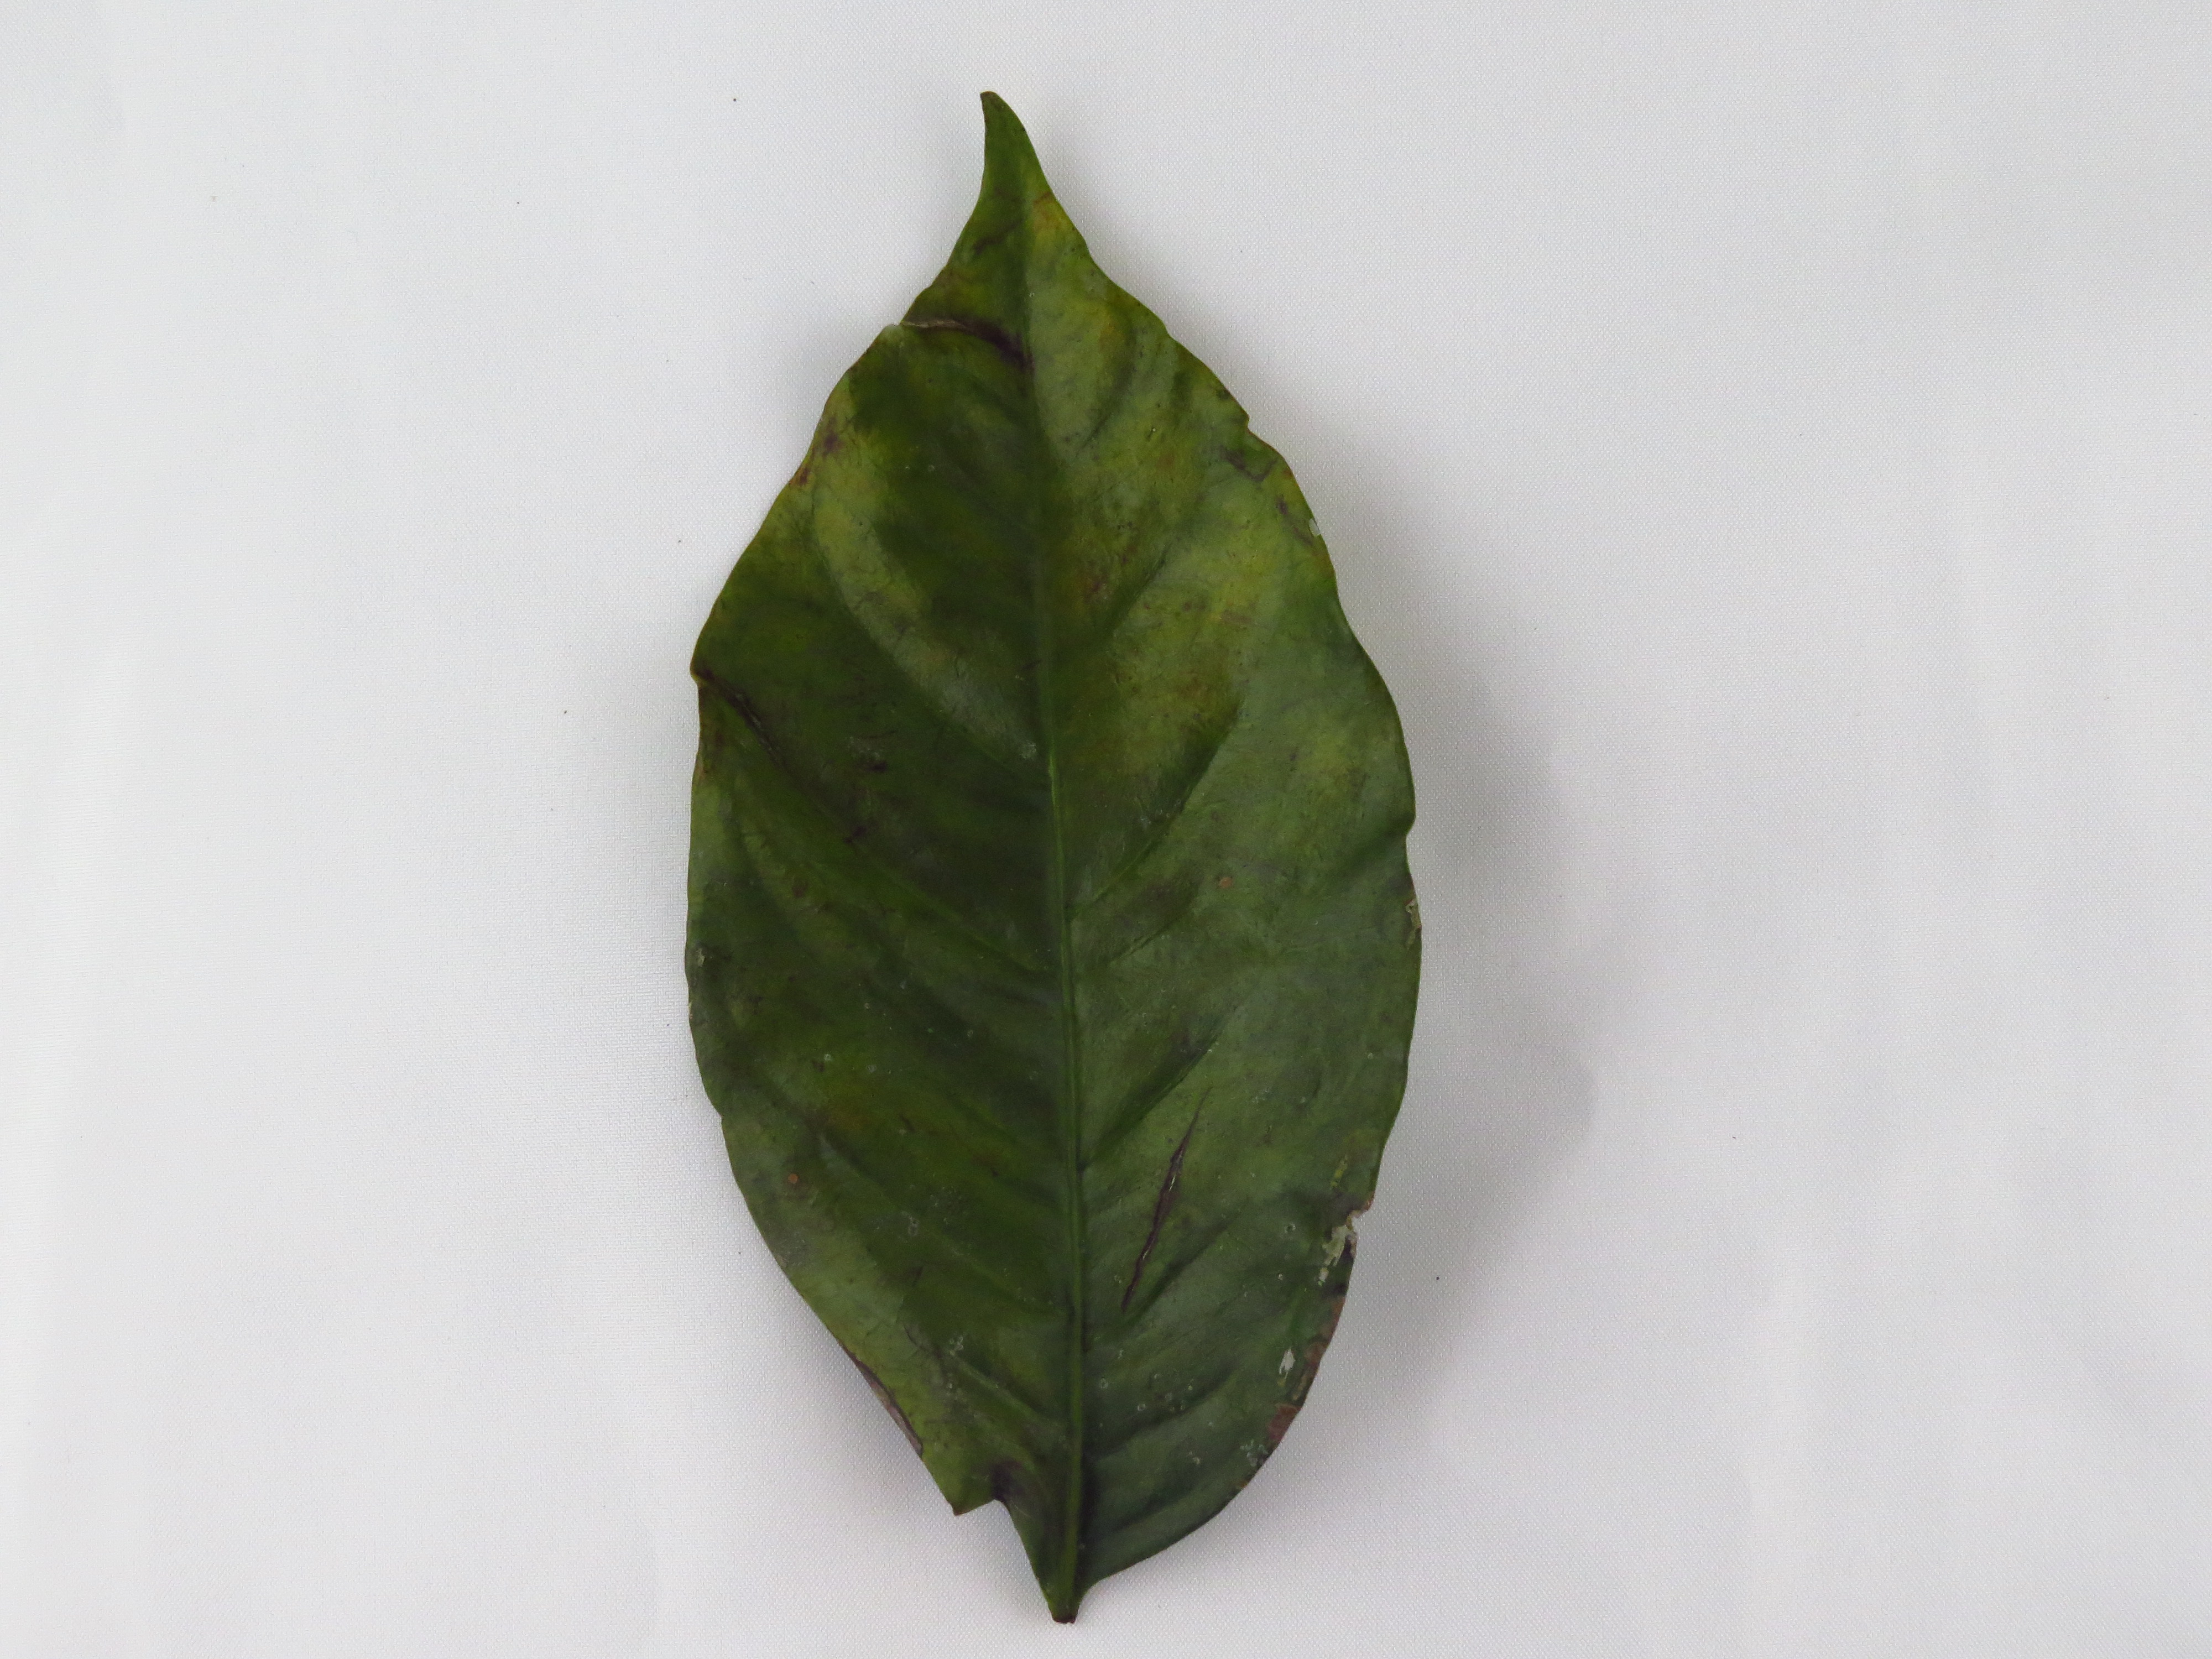
Label: magnesium-Mg